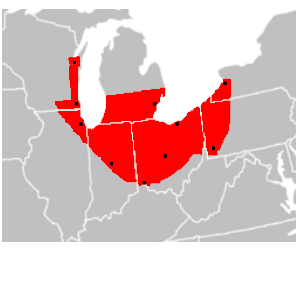
ChiPitts est le nom d'une possible mégalopole en formation dans la région du Midwest des États-Unis, entre Chicago et Pittsburgh. Cette tendance a été décrite en 1961 par le géographe Jean Gottmann dans son livre Megalopolis.